Kong Tau Tsuen

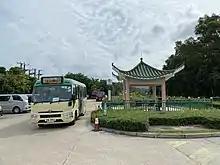
Kong Tau Tsuen terminus.

Kong Tau Tsuen is a village in the Shap Pat Heung area of Yuen Long District, Hong Kong.